Uppland Runic Inscription 541

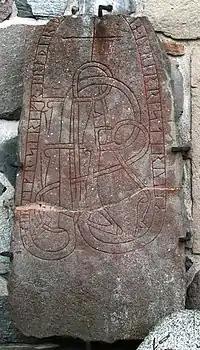
U 541 displayed at the Husby-Sjuhundra church (formally known as the Husby-Lyhundra church).

Uppland Runic Inscription 541 or U 541 is the Rundata catalog listing for a Viking Age memorial runestone which is located at the Husby-Sjuhundra church, which is five kilometers west of Norrtälje, Stockholm County, Sweden, and in the historic province of Uppland. The inscription is signed by the runemaster Öpir.